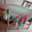
Label: table